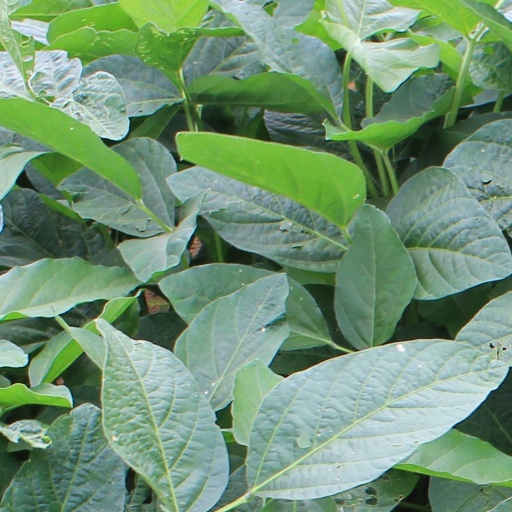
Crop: soybean